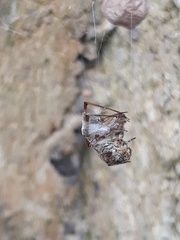
Species: Parasteatoda_tepidariorum